Barranquilla

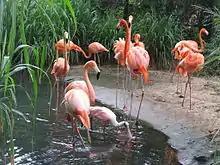
Flamingos at the zoo

This is a period in which the system "Unidad de Poder Adquisitivo Constante" (UPAC) resulted in the commercialization of architecture at the expense of spatial quality and aesthetics. The search for safer environments brought about the proliferation of housing complexes and shopping centres closed. The Postmodern Movement appears briefly trying to enhance the historical styles left behind by the modern movement. During this recovery period, buildings of important architectural heritage were recognized and protected such as the Centro Histórico. Among the most representative buildings of this period include the Executive Centre I, the Girasol building, the towers of the Banco Popular, Bogotá and Bancolombia, and the Rodrigo Lara Bonilla building.